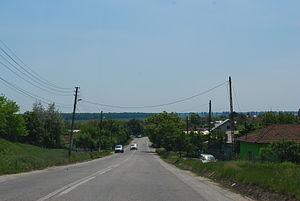
Osica de Sus est une commune rurale roumaine du județ d'Olt, en Olténie. Osica de Sus comprend cinq villages, Greci, Osica de Sus, Ostrov, Tomeni et Vlăduleni.